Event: Nepal Earthquake
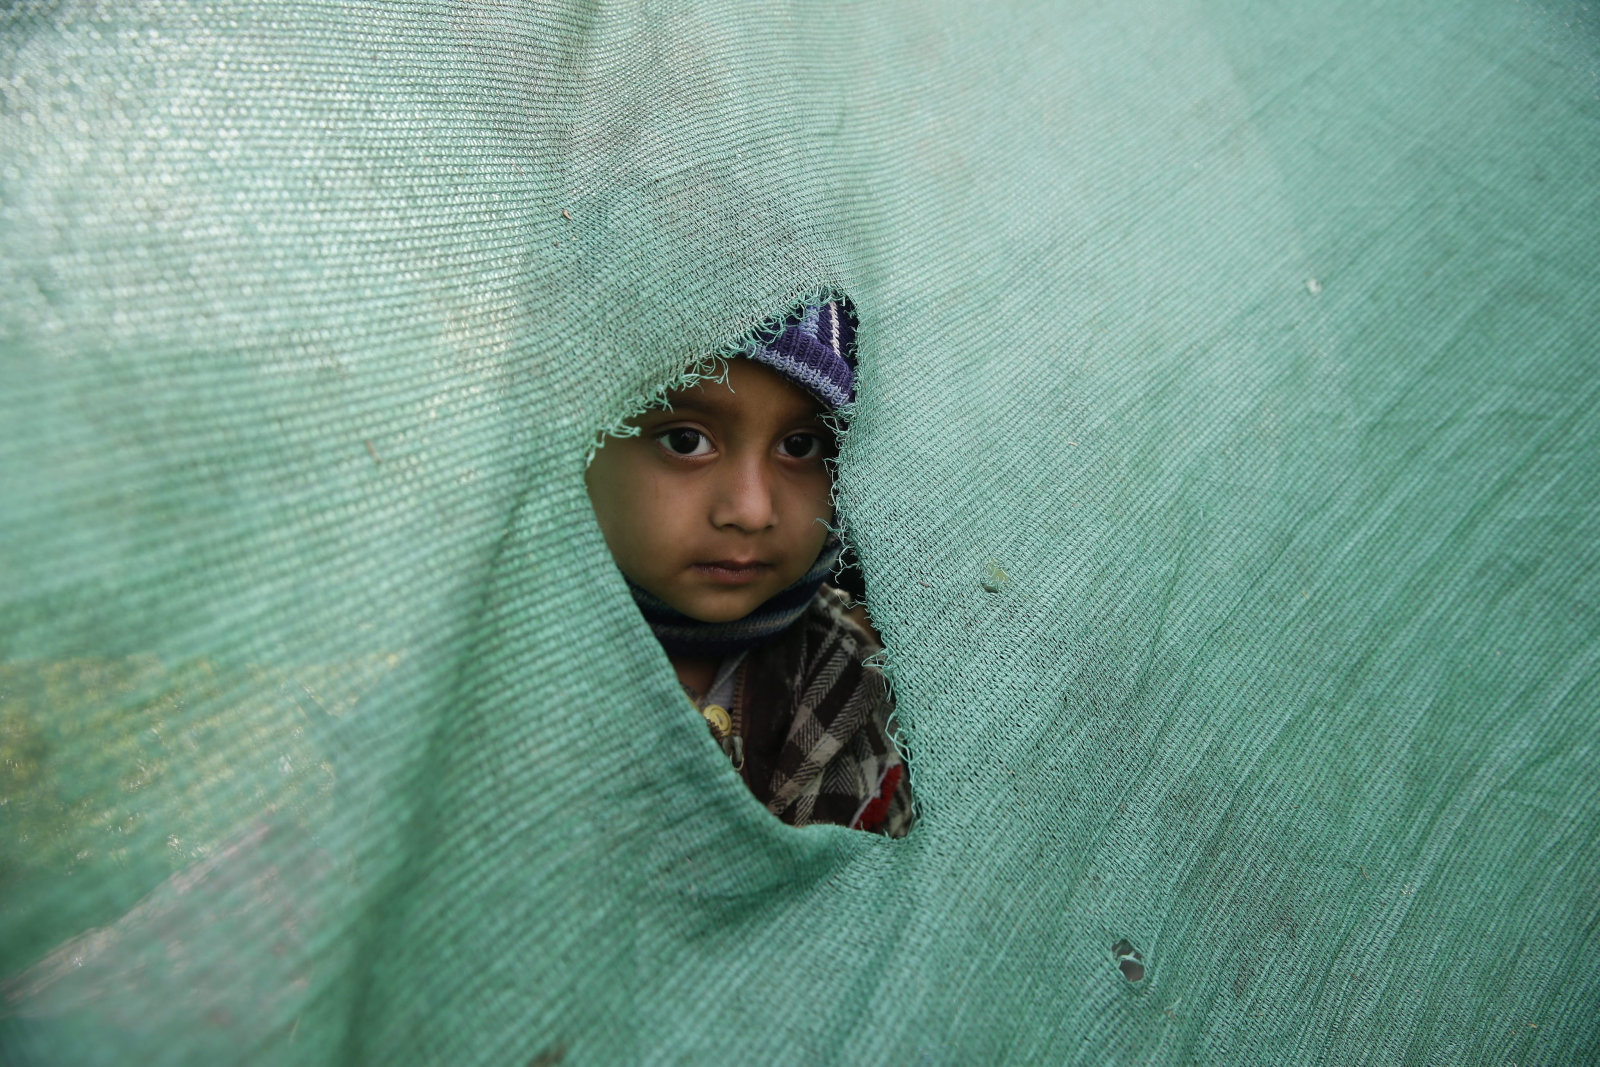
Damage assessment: no_damage